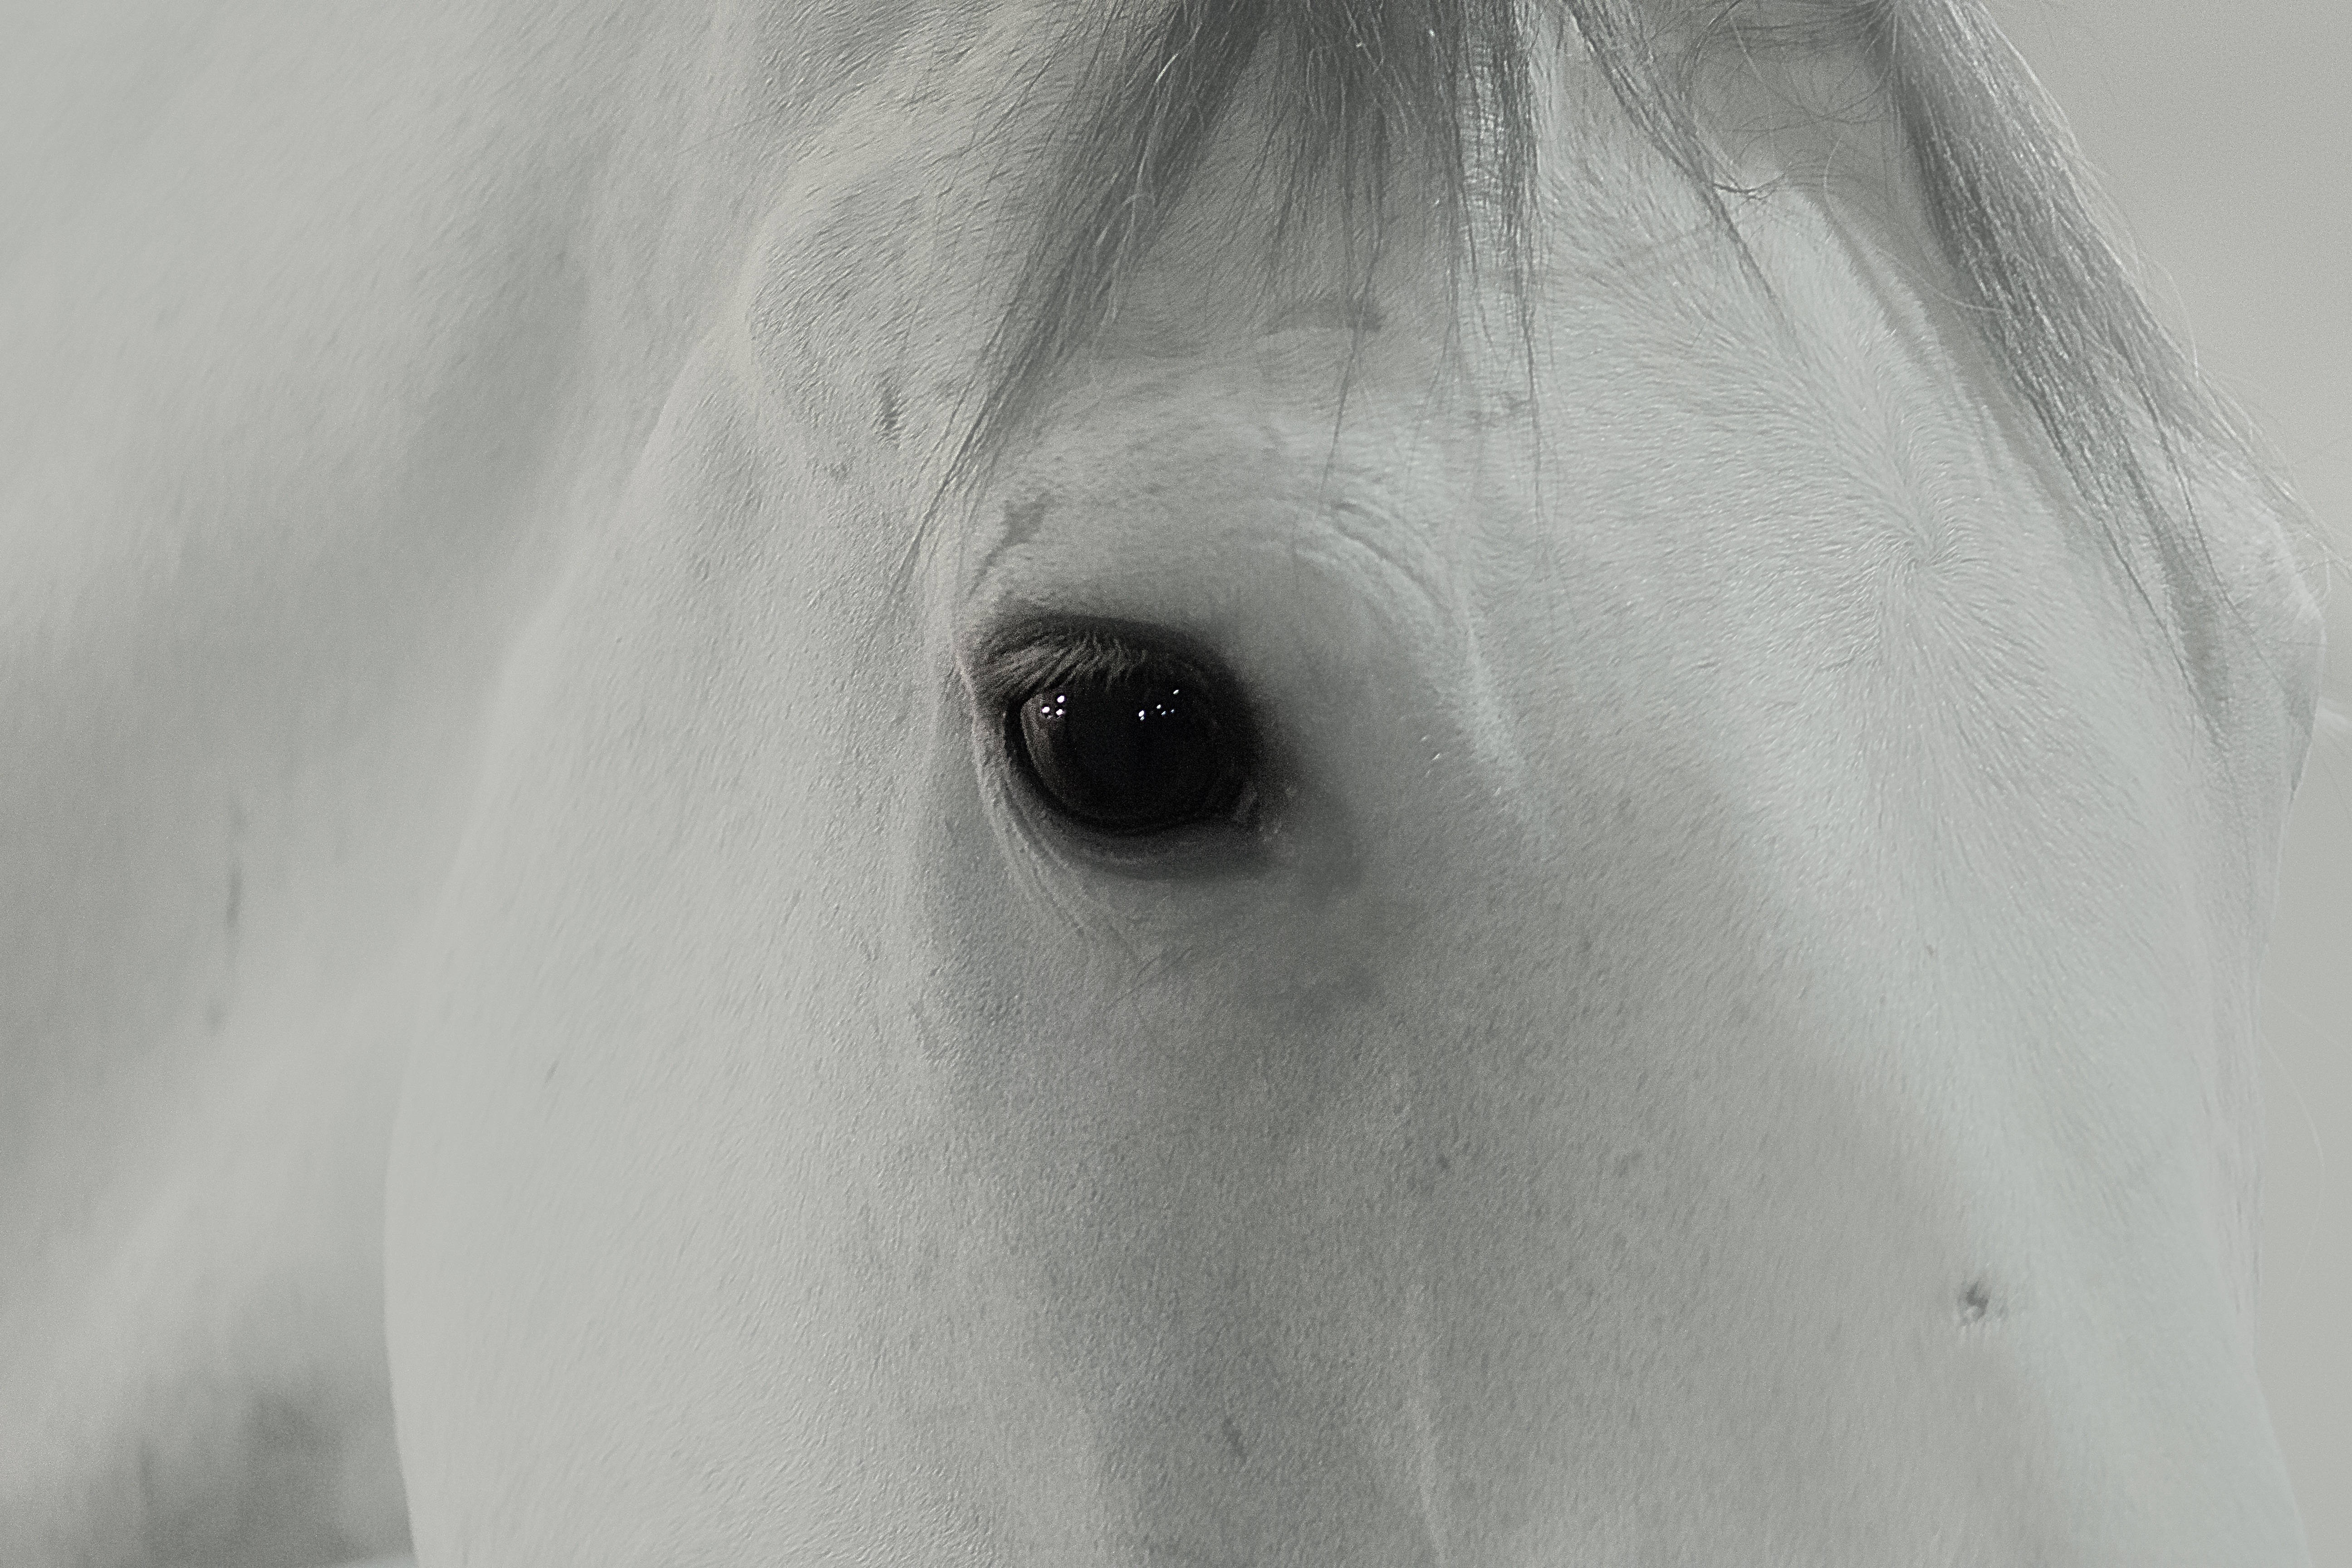
nature, snow, black and white, white, photography, animal, portrait, horse, mammal, stallion, mane, black, monochrome, close up, human body, nose, drawing, eye, head, skin, organ, monochrome photography, horse like mammal